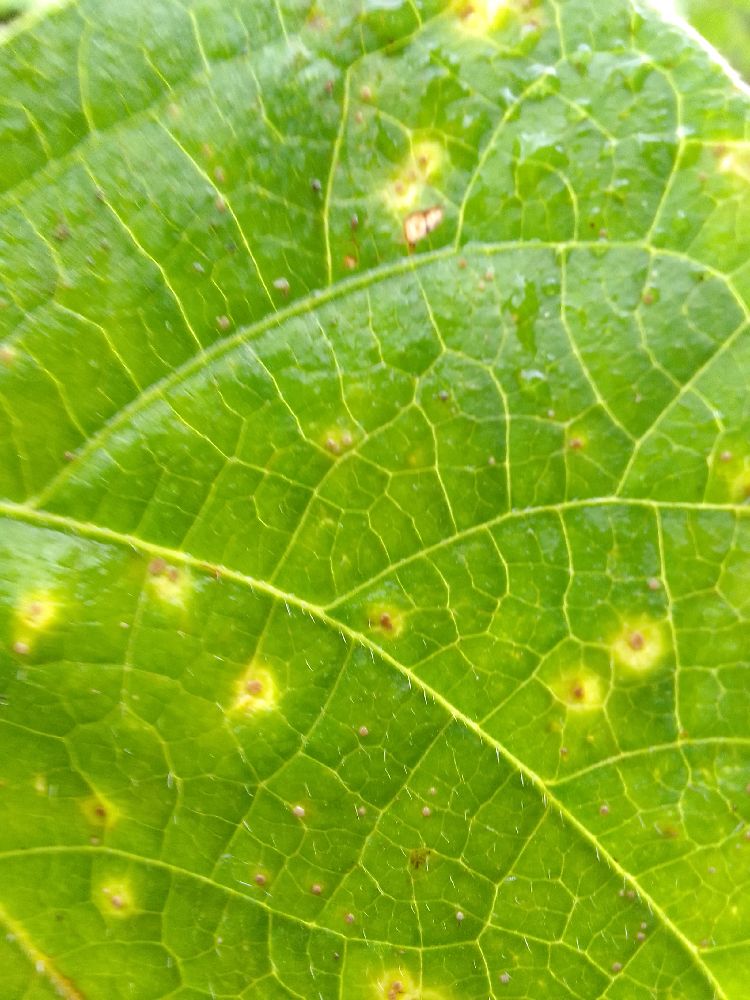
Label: rust